Internet in Canada

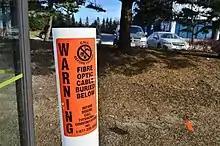
Rogers FCI Broadband fiber optic buried in Ontario.

Multiple providers, including Bell Canada and Rogers Communications in Eastern Canada, Telus Internet in BC and Alberta, and SaskTel in Saskatchewan have made investments into upgrading their infrastructure to provide last mile fibreoptic connectivity, or fibre to the home (FTTH). In December 2016, local company MNSi Telecom announced a $35 million fibre build in Windsor, Ontario.